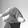
ASL letter: Q